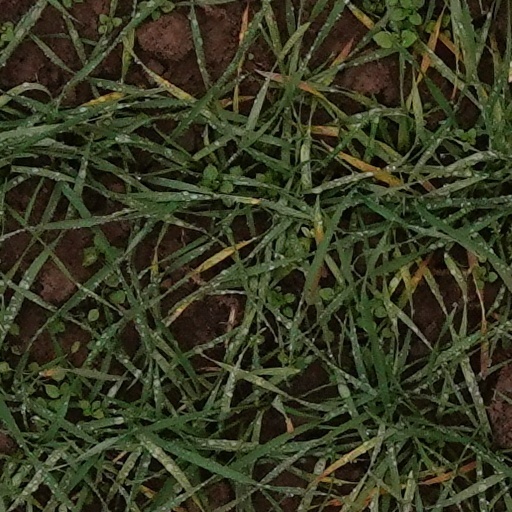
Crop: wheat